Doraemon: Nobita and the Spiral City

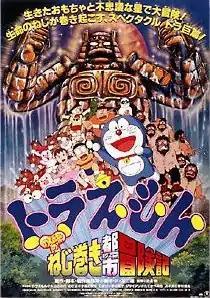
Japanese theatrical release poster

, also known as Doraemon and the Spiral City, is the 18th animated feature-length Doraemon film.